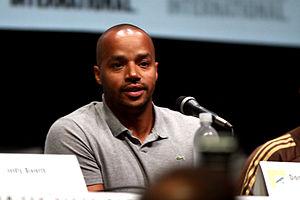
Scrubs est une sitcom américaine en 182 épisodes de 22 minutes, créée par Bill Lawrence et diffusée entre le 2 octobre 2001 et le 8 mai 2008 sur le réseau NBC puis entre le 6 janvier 2009 et le 17 mars 2010 sur le réseau ABC.